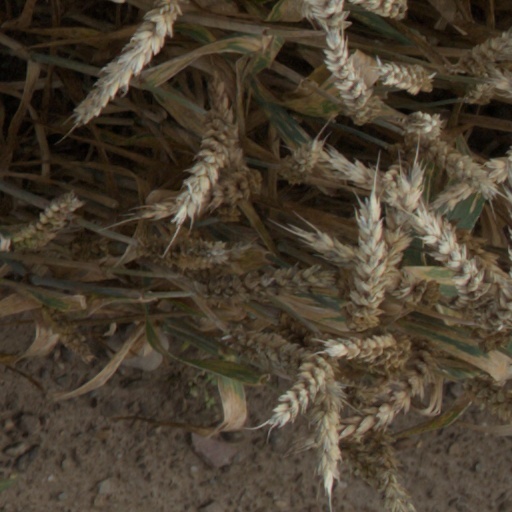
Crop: wheat